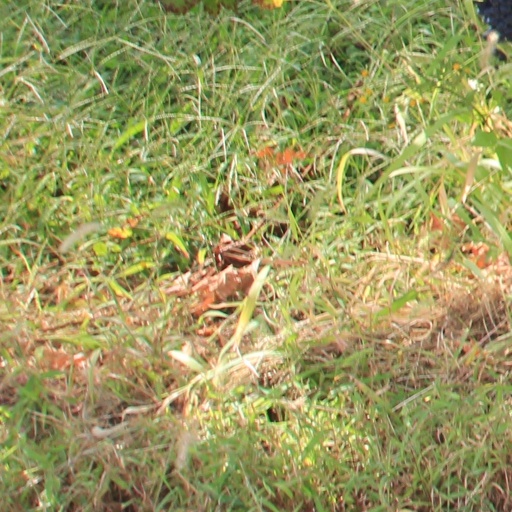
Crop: grape